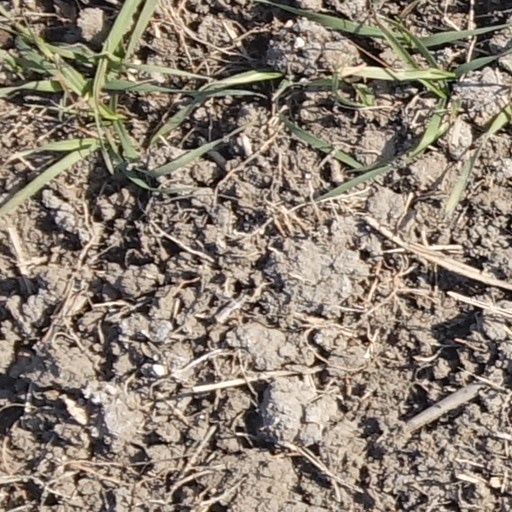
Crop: wheat